Dabaotai Western Han Dynasty Mausoleum

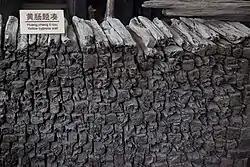
Wall of yellow cypress wood

The most distinctive feature of the Dabaotai tombs is a wall of evenly cut yellow cypress wood piled high that separate the tomb's outer and inner hallways. Each piece of wood is . The entire wall in the Prince's tomb is long. Various records from antiquity have documented the cypress wall as a feature of royal Han tombs and those of nobles who were bestowed with the honor. The imperial tombs of the Western Han emperors had all been looted and destroyed in antiquity, so archaeologists had not seen such a wall until the Dabaotai excavation. Since the 1970s, the tombs of Han princes in Hebei, Hunan and Jiangsu have also been found with cypress walls intact.